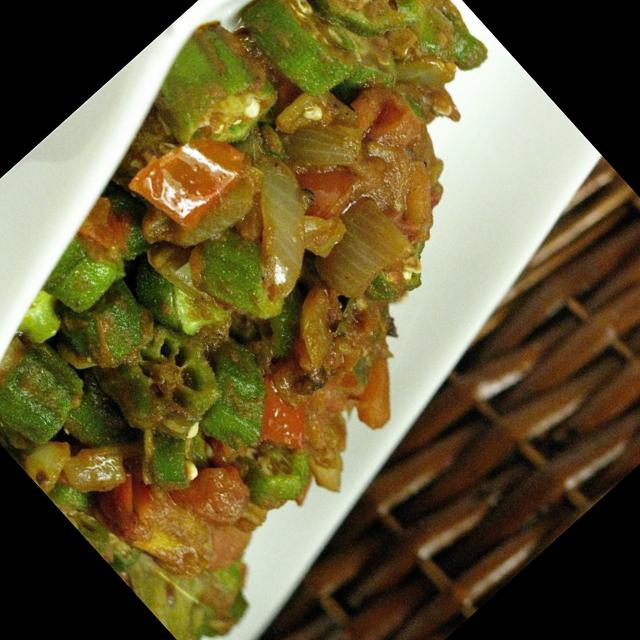
Dish: bhindi_masala